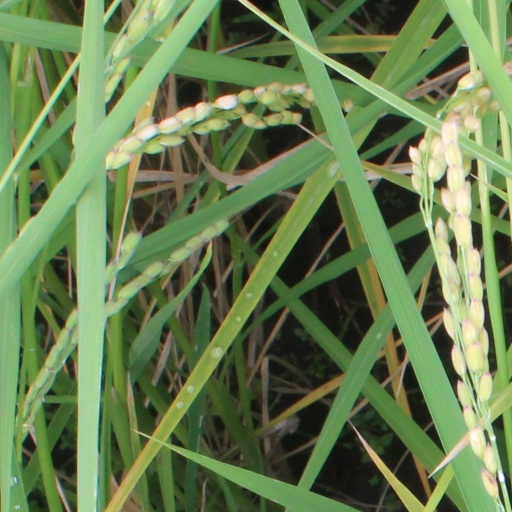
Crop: rice